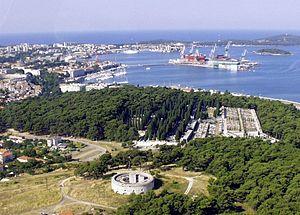
La Ceinture fortifiée de Pula est un ensemble de fortifications construites dans la ville istrienne de Pula, dans l'actuelle Croatie. Ces fortifications ont été construites à l'époque de l'Empire austro-hongrois, dont la ville de Pula constituait à l'époque le principal port maritime et militaire.